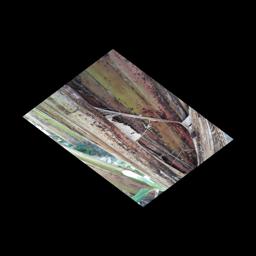
Label: PSEUDOSTEM WEEVIL